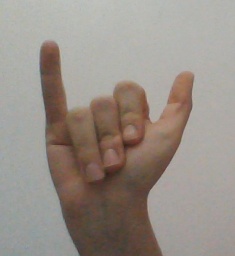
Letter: ya